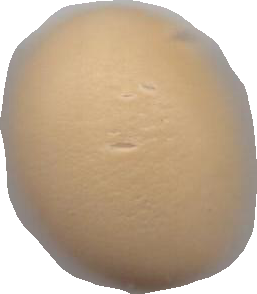
Variety: Grobogan